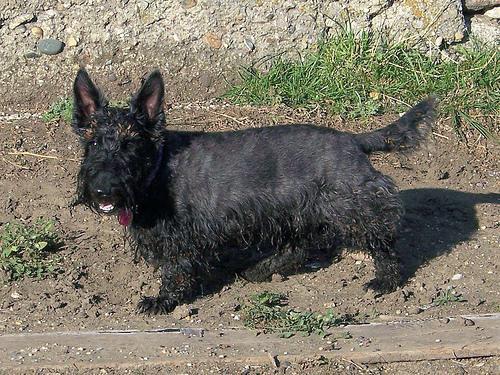
Scotch_terrier